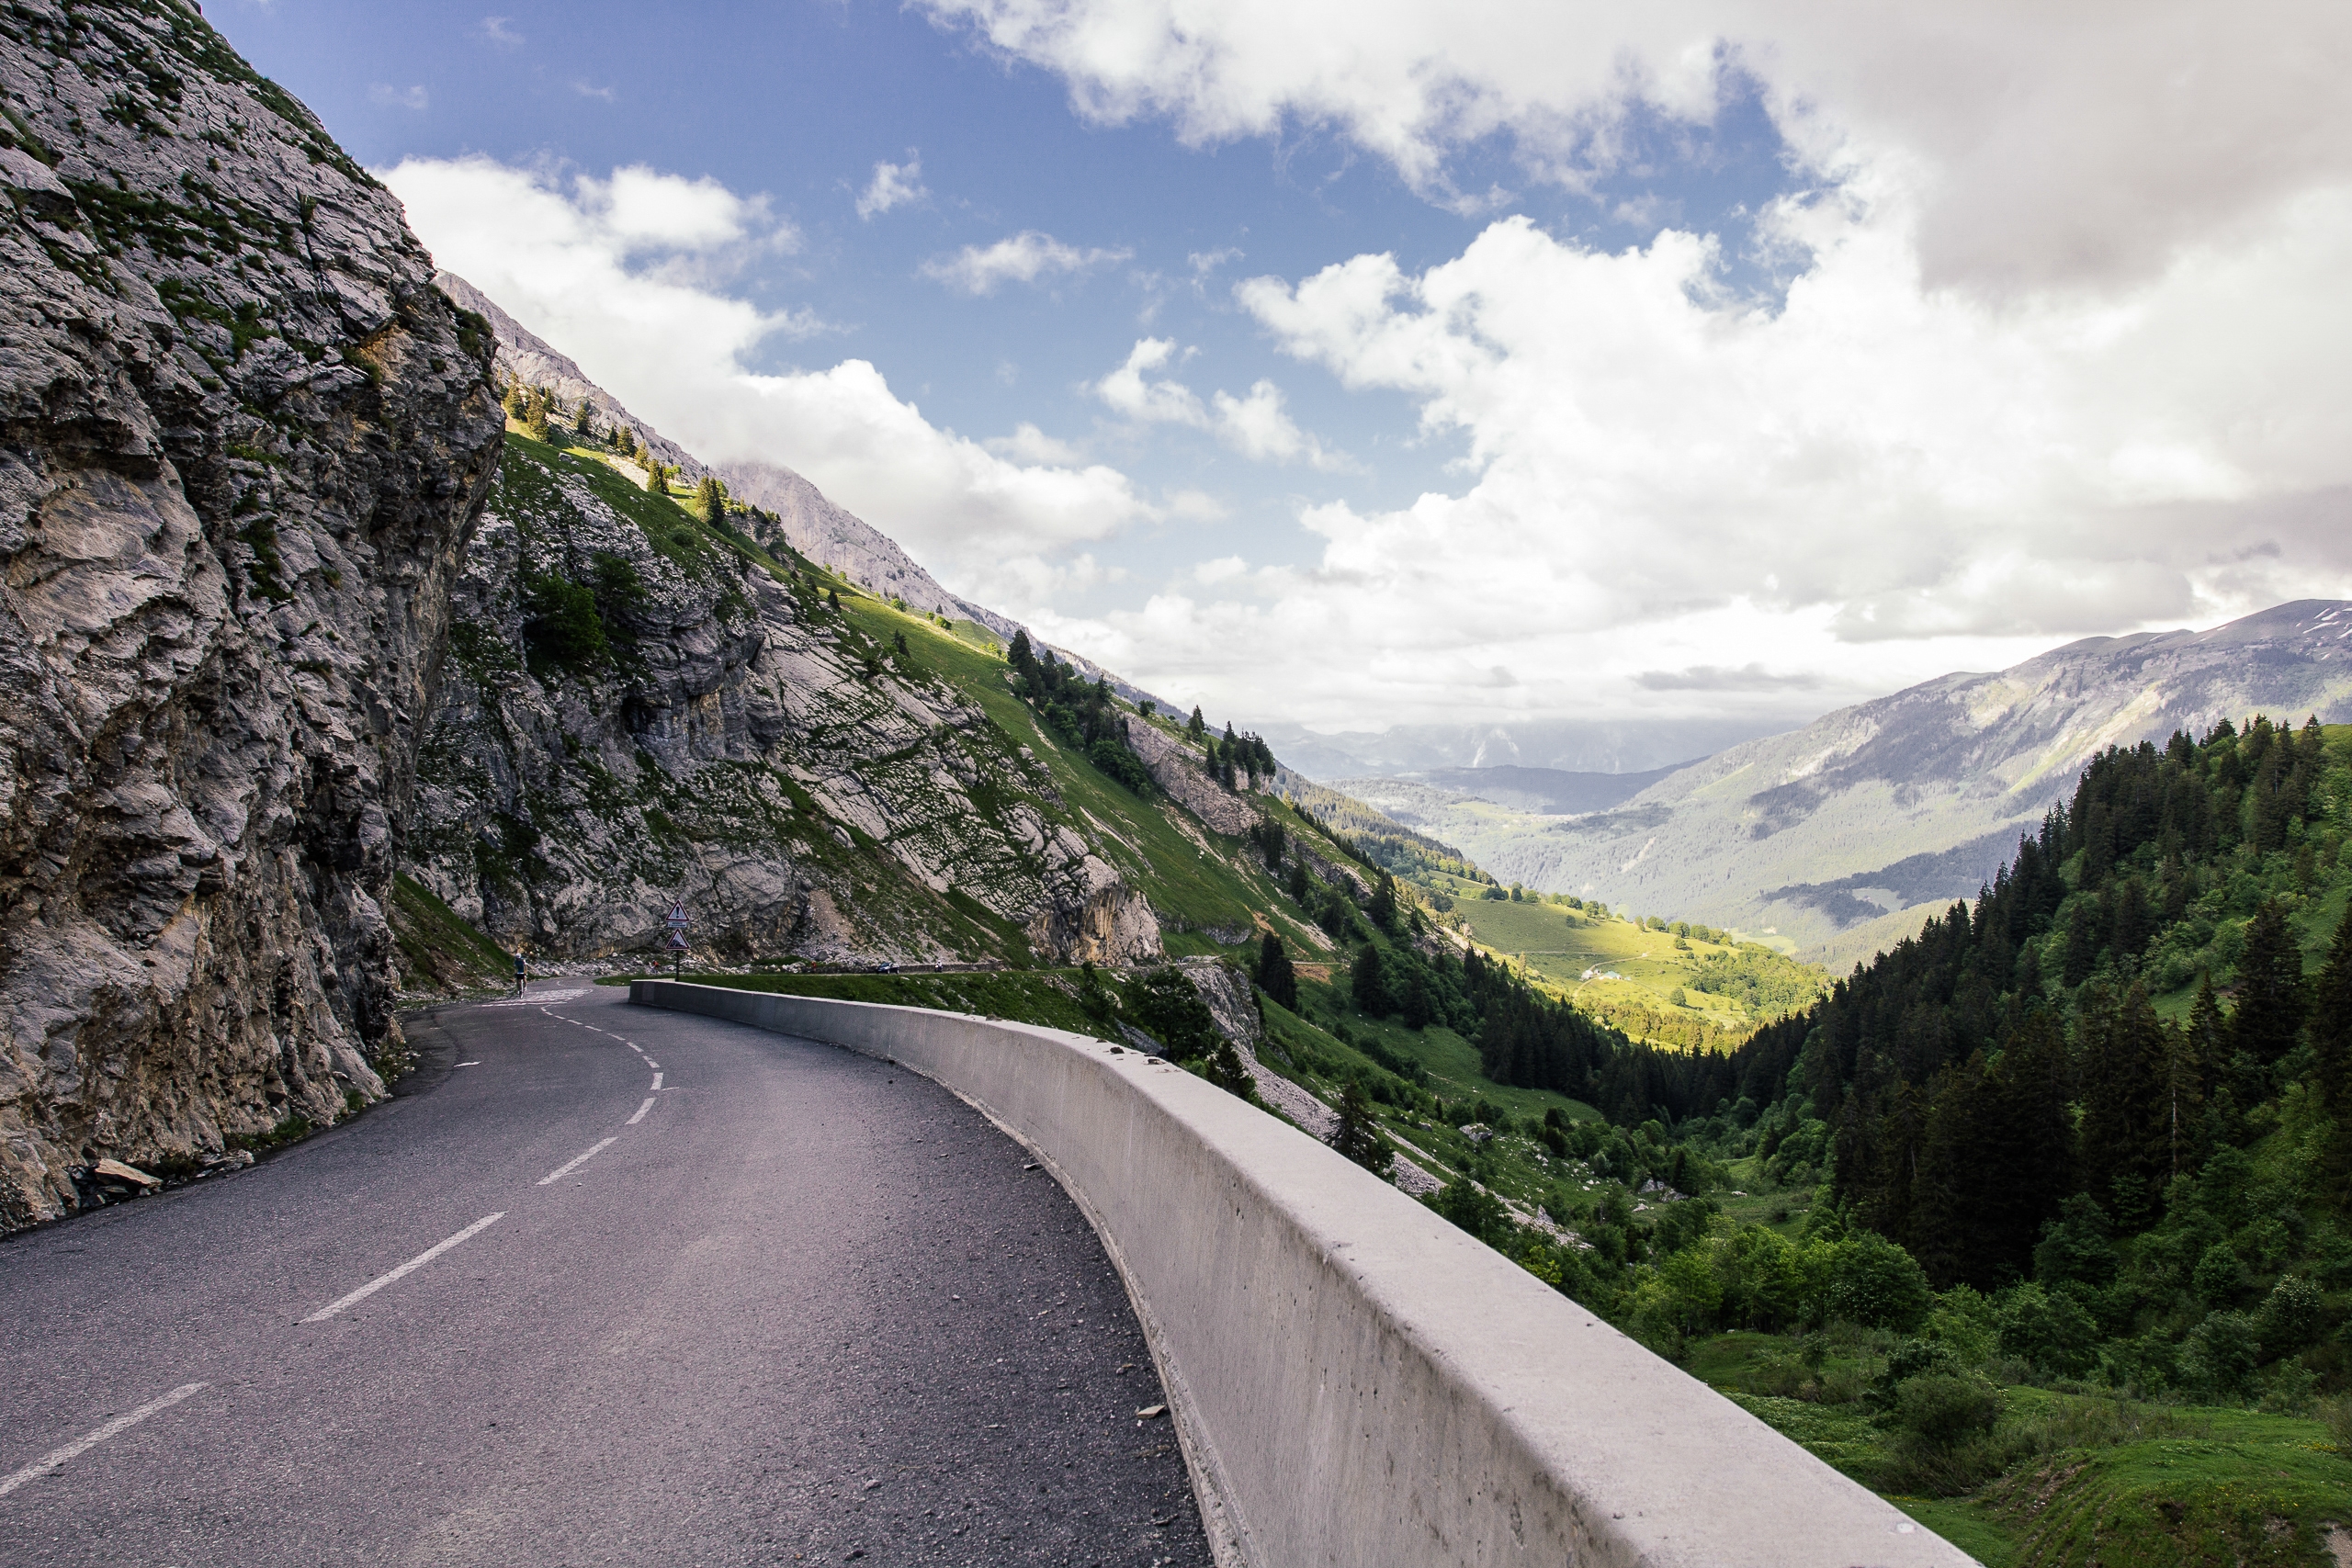
landscape, outdoor, mountain, sky, road, street, hill, highway, valley, mountain range, curve, highland, ridge, road trip, clouds, publicdomain, mountainside, mountains, alps, infrastructure, plateau, landform, mountain pass, mountainous landforms